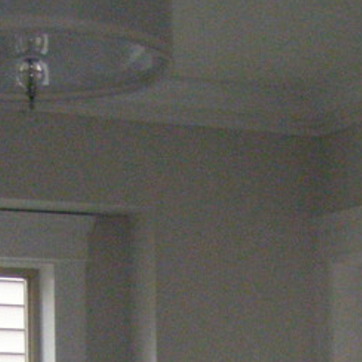
Material: painted